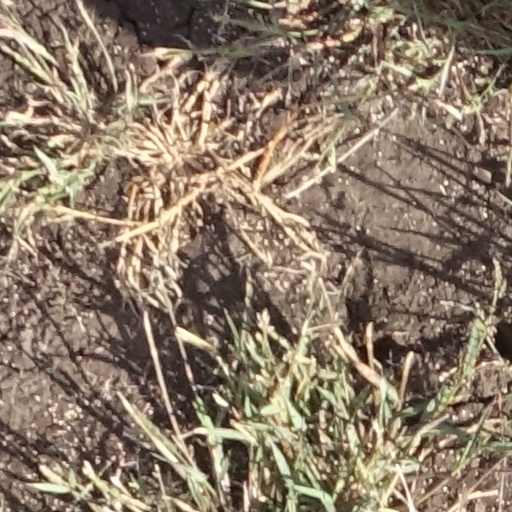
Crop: sorghum